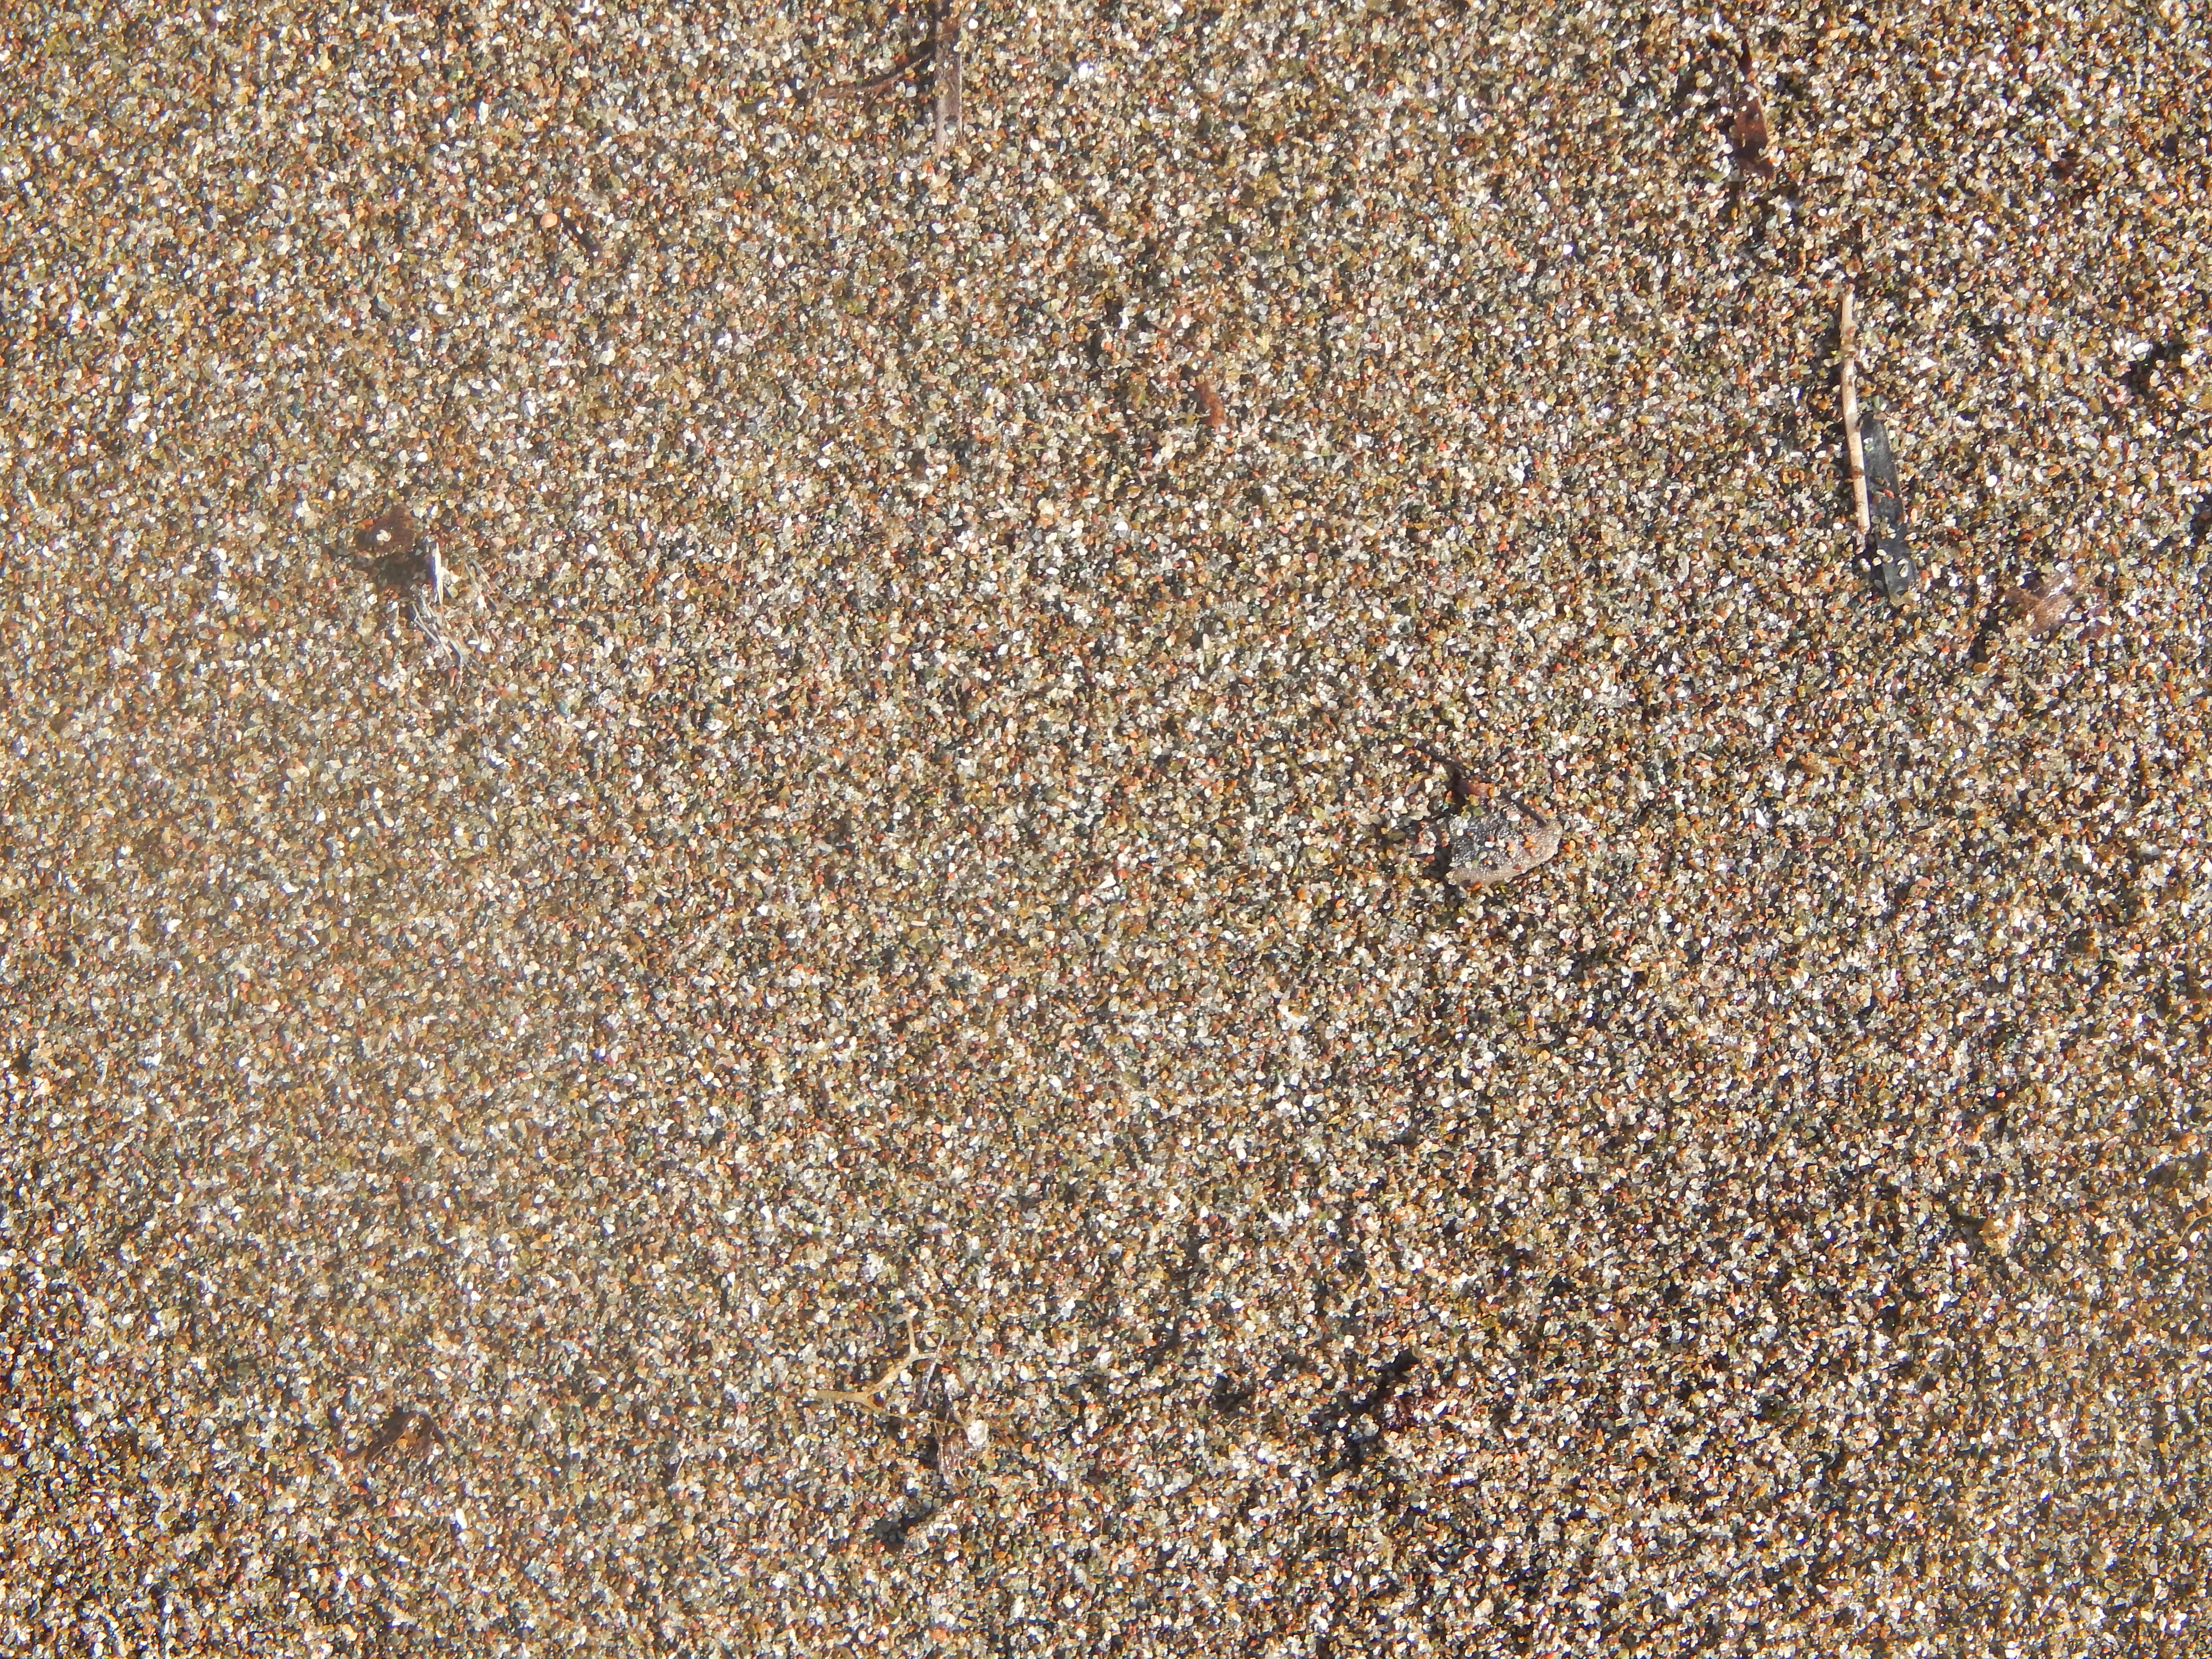
stone, texture, masonry, wall, natural, rock, stones, background, seamless, stacked, pattern, fence, design, old, wallpaper, construction, surface, rough, solid, grunge, concrete, backdrop, architecture, house, garden, gravel, material, soil, sand, pebble, grass, grass family